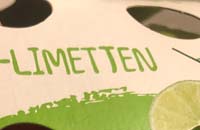
Plastic recycling code class: 8_no_plastic